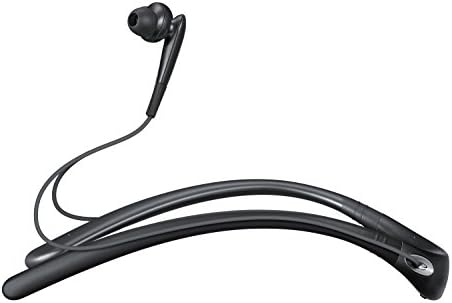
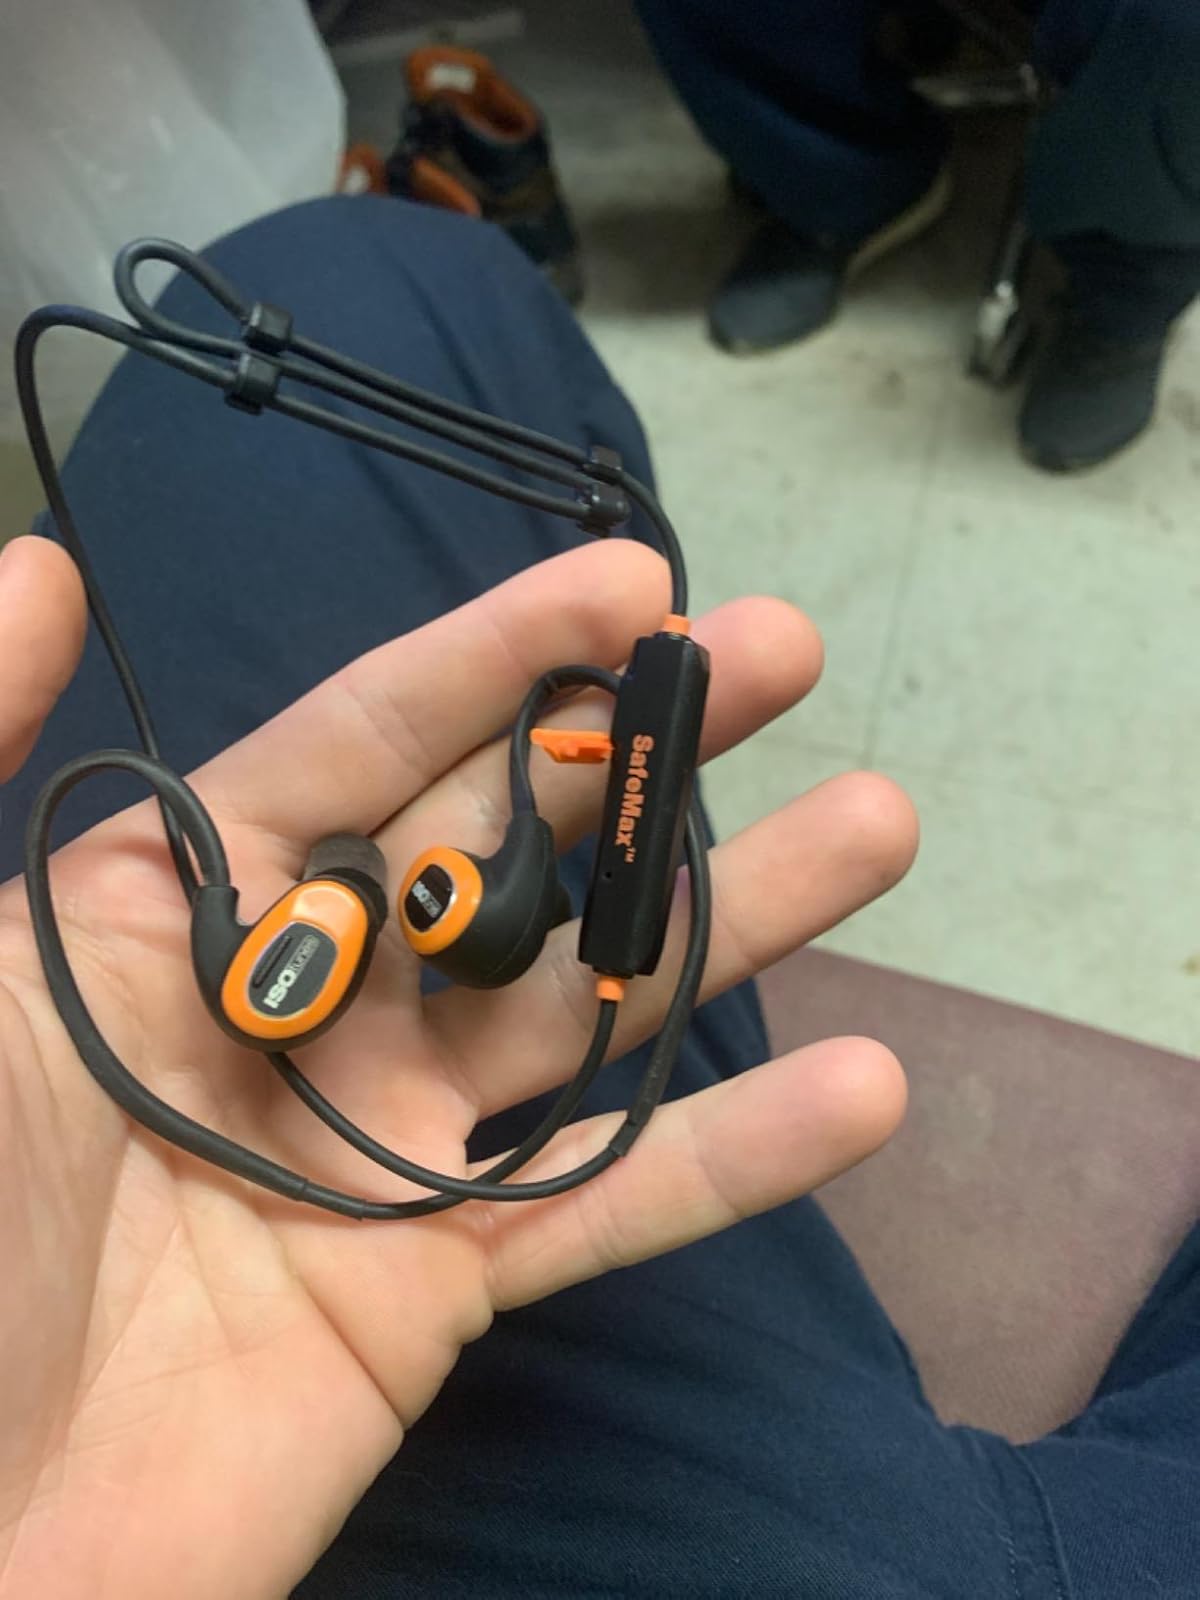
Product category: headphones
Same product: no